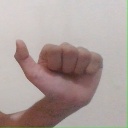
अक्षर: त